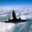
Label: airplane